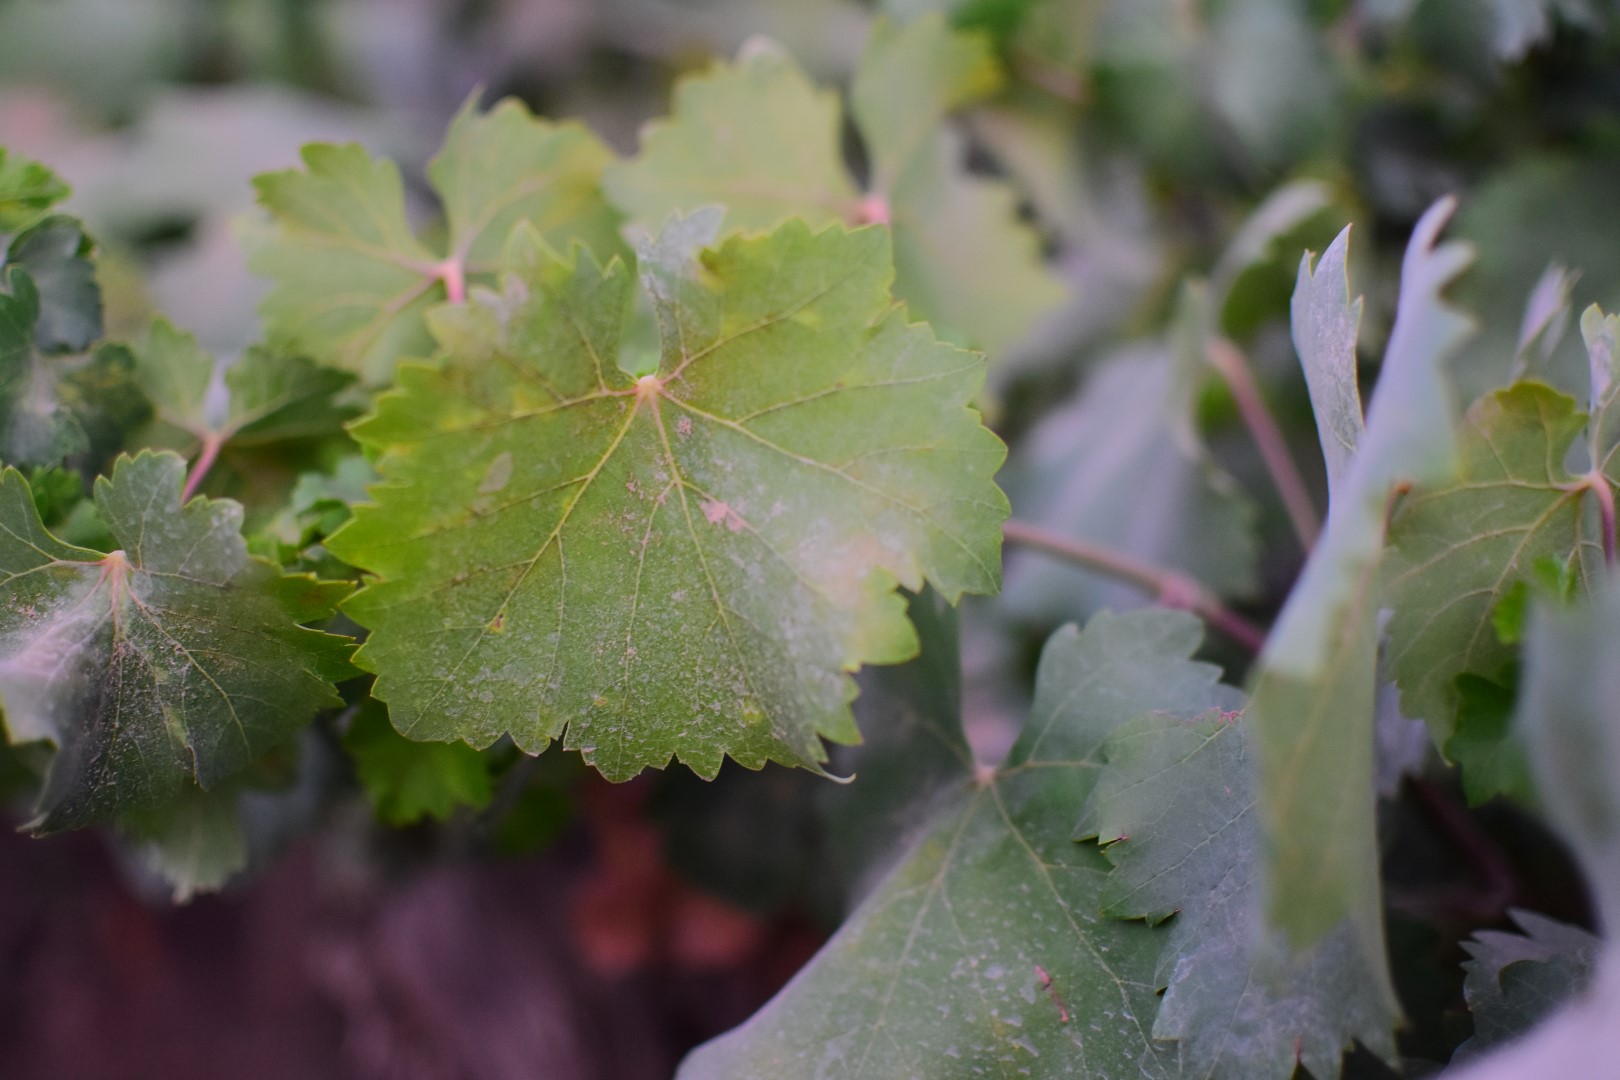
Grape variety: Shdah